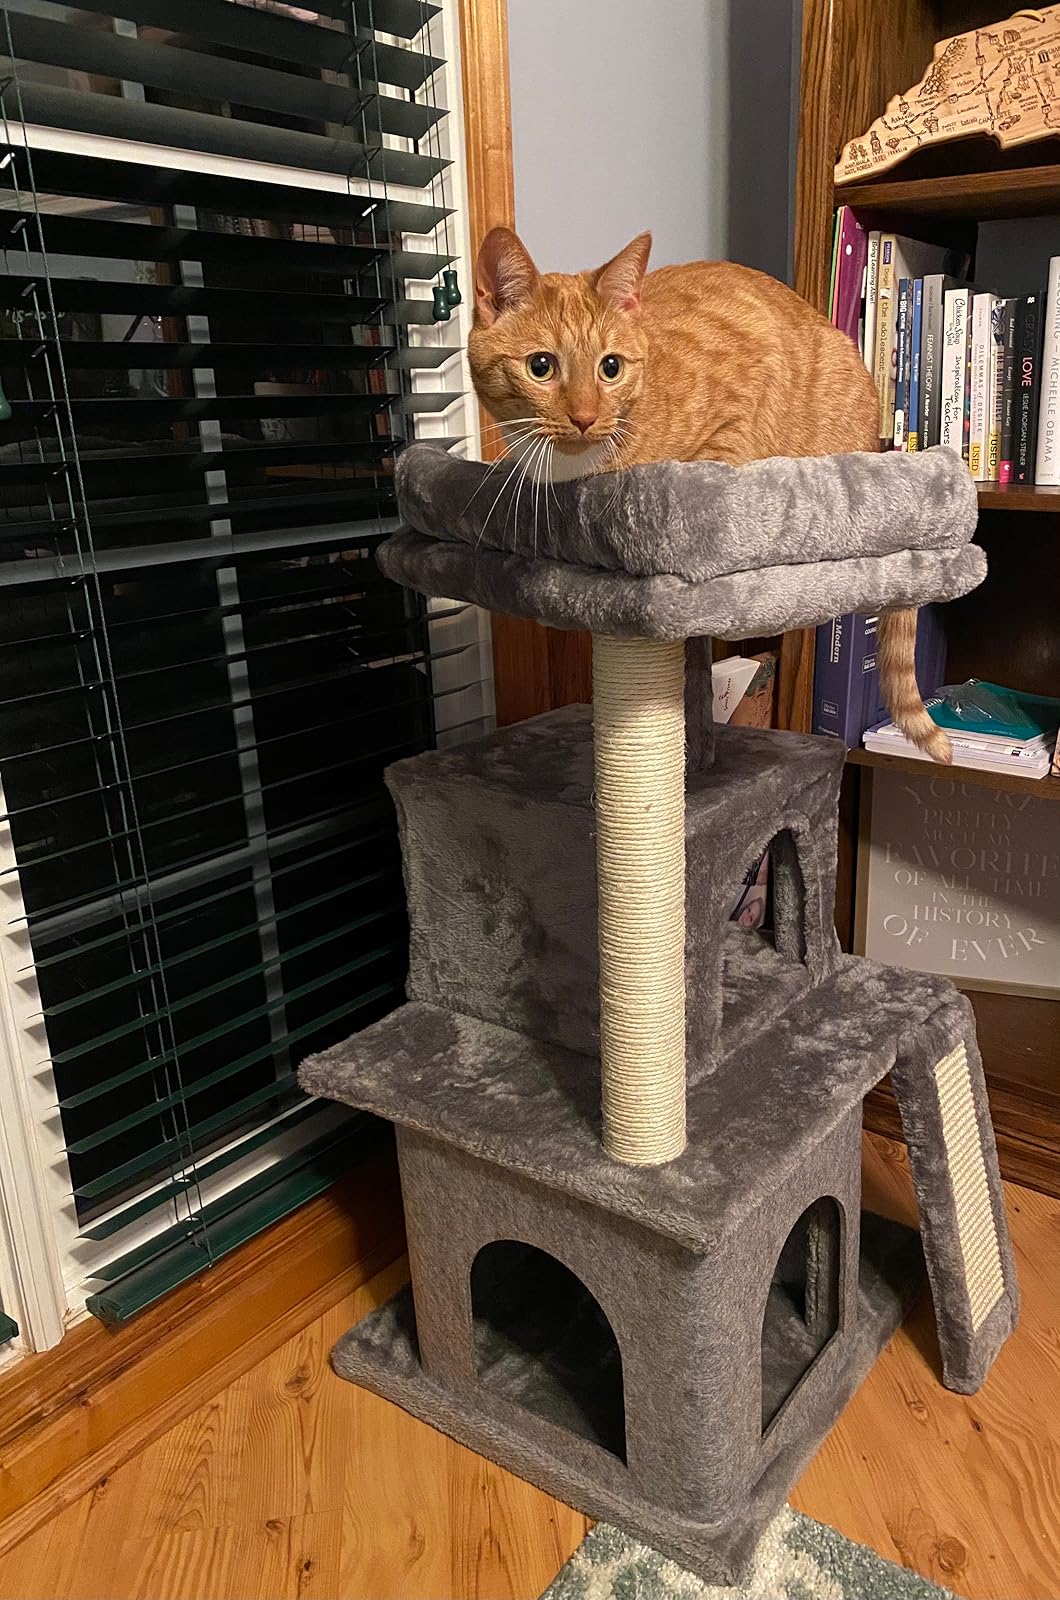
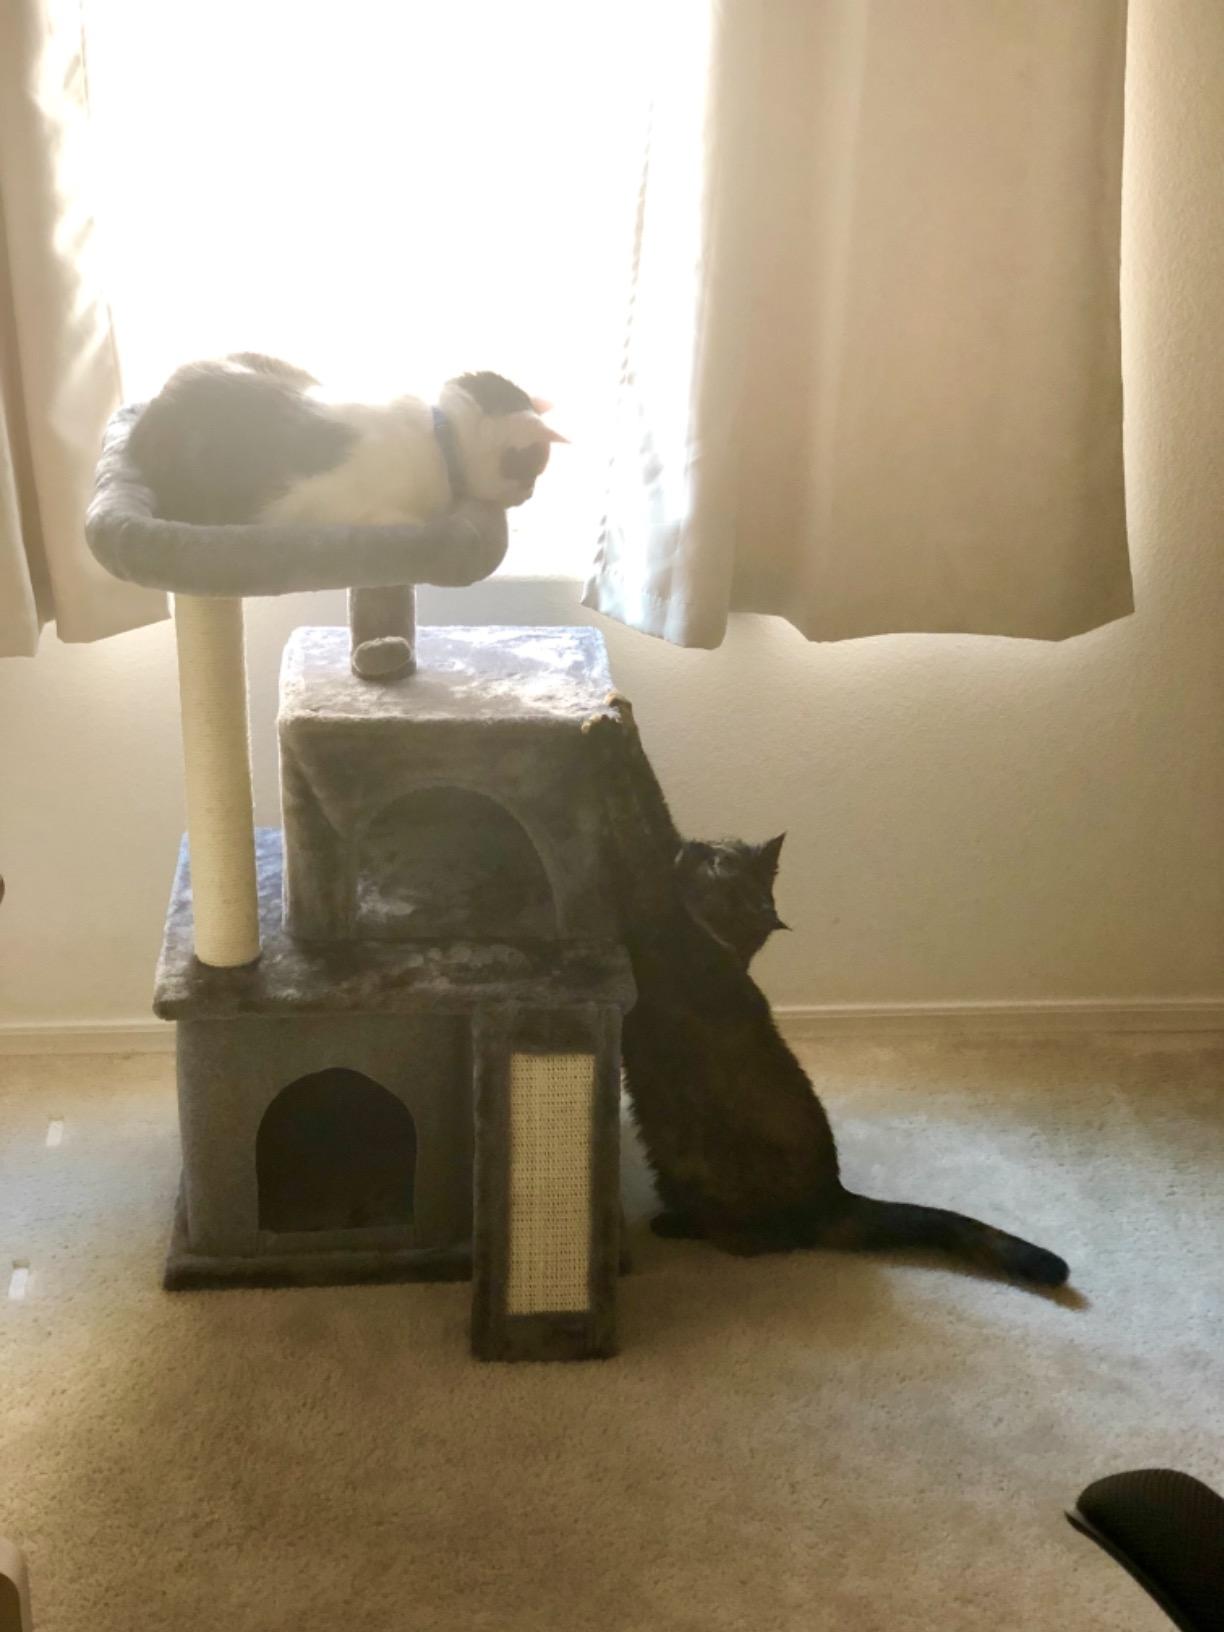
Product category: items_cat tree
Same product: yes